Maurick Castle

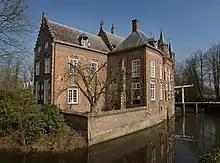
The side that has the remnants of the Gothic tower

In 1429 Godscalc Roesmont, member of the council of ’s-Hertogenbosch bought the castle. In 1443 Hendrick van Vladeracken (?-1464) became the new owner. His son Deynalt van Vladeracken sold it on the day he inherited Maurick. The first stone castle, or rather stone keep (a habitable tower-like house) was probably built by Godscalc Roesmont from 1430 and 1436, because in those years he ordered 44,000 and 25,000 bricks in Orthen. Even this is not exact, because the brick might also have been used for nearby Muizerik manor.